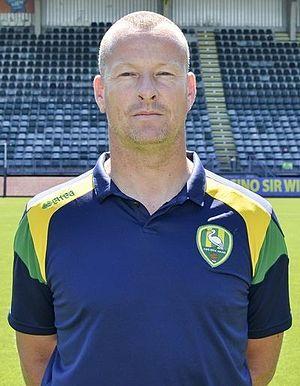
Arno van Zwam est un footballeur néerlandais des années 1990 et 2000.